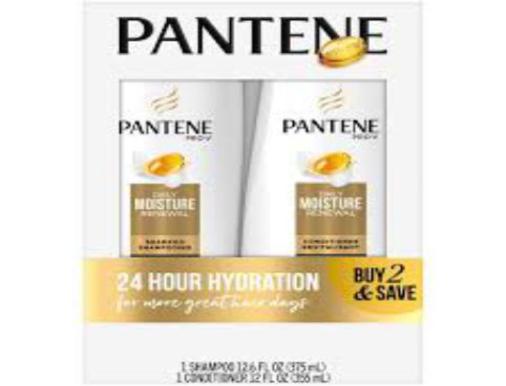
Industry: Necessities